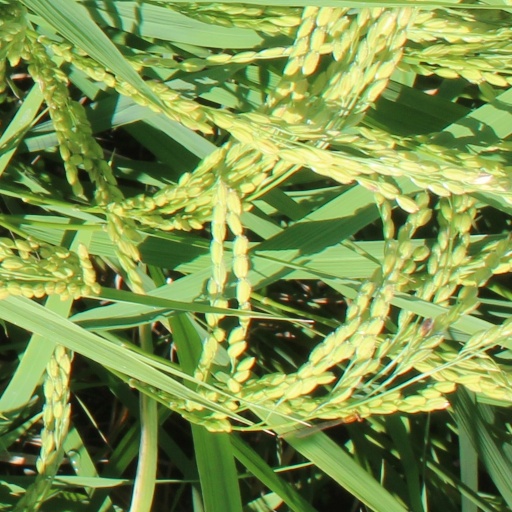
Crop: rice